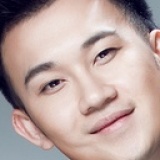
ca sĩ Dương Triệu Vũ